La Marquesa National Park

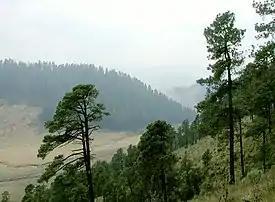
Landscape in La Marquesa National Park, with Hartweg's Pines ("Pinus hartwegii"), seen from a trail.

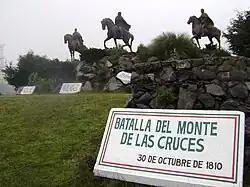
Statues of the heroes of the Battle of Monte de las Cruces, in the park.

La Marquesa National Park, with the official name Parque Nacional Insurgente Miguel Hidalgo y Costilla, is a National park in the State of Mexico, in central Mexico.